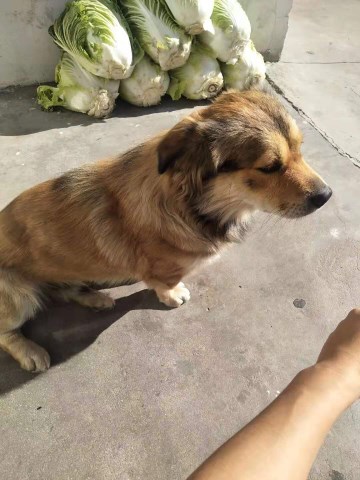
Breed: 3336-n000121-chinese_rural_dog